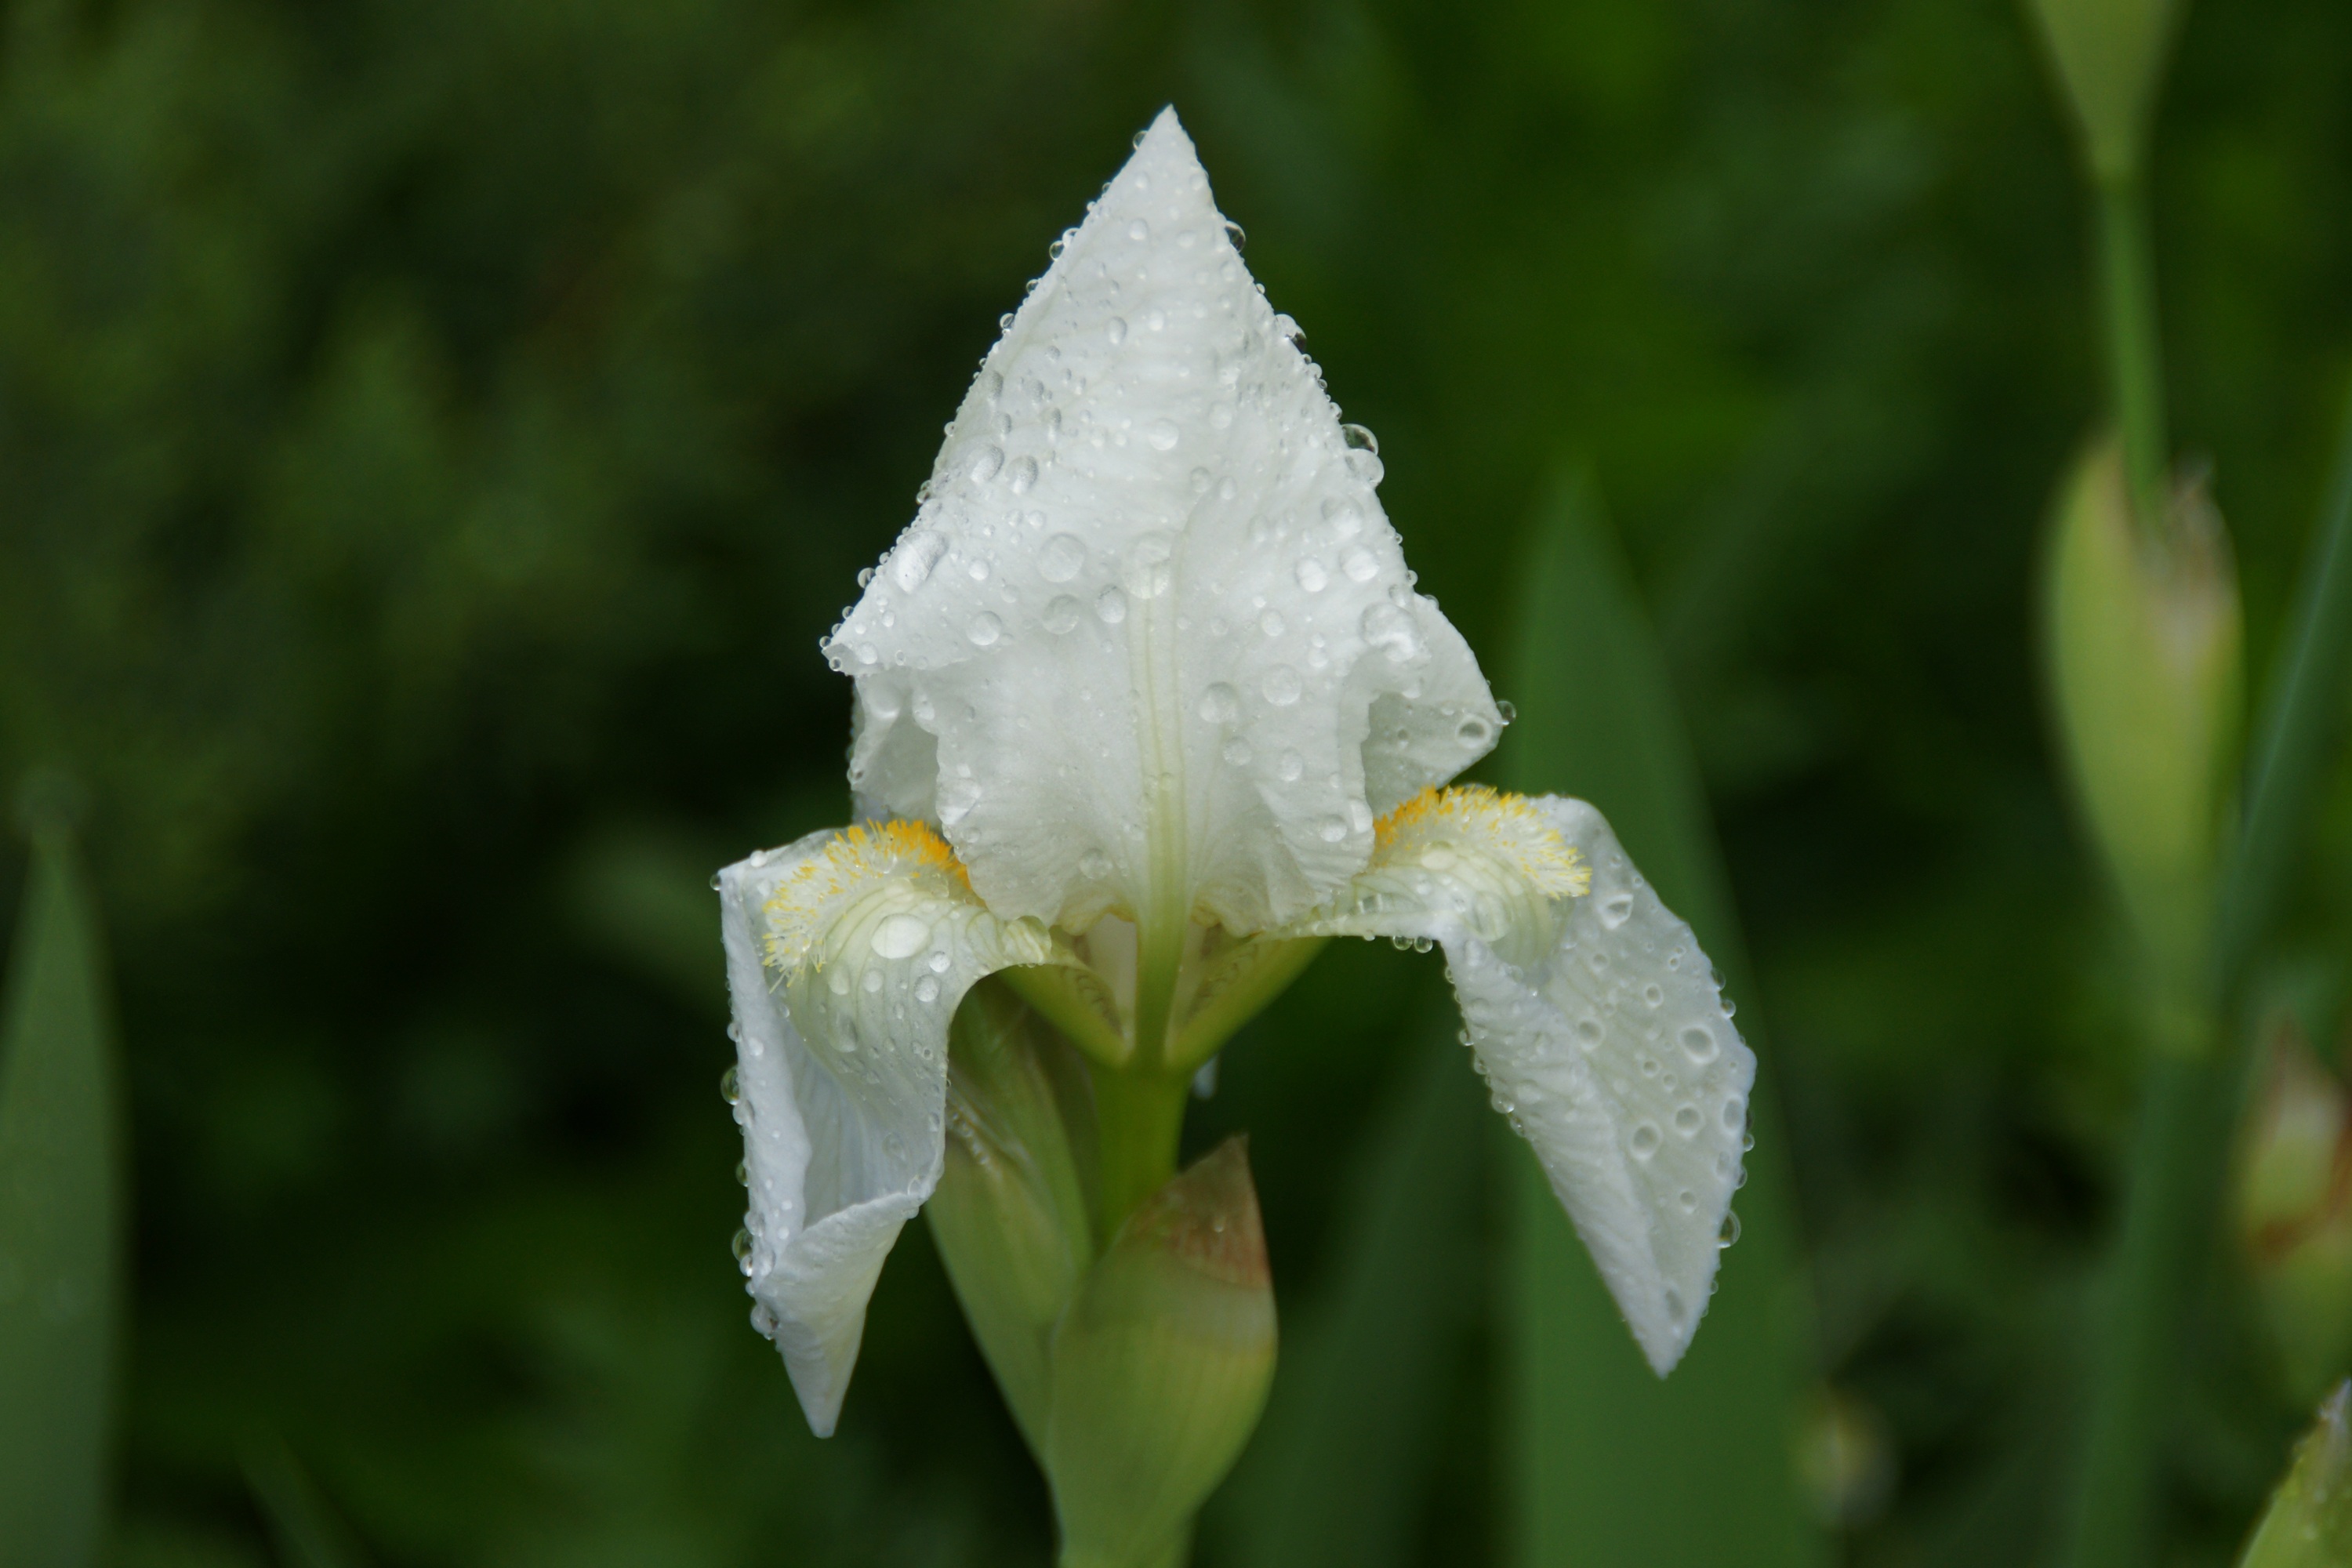
nature, drop, plant, white, water drop, flower, raindrop, clear, environment, spring, green, macro, natural, fresh, botany, flora, bubble, iris, eye, purity, shape, macro photography, flowering plant, plant stem, land plant, iris family